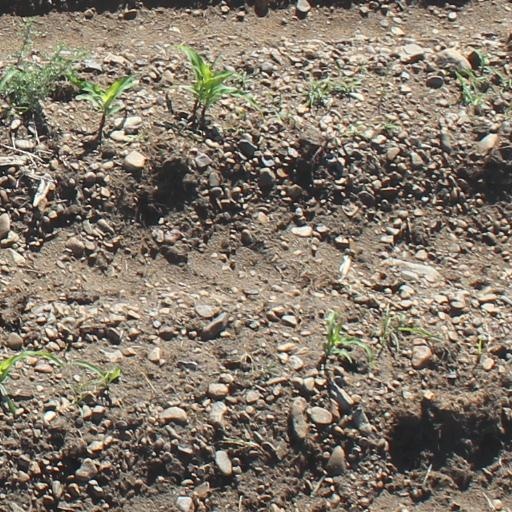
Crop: maize; corn